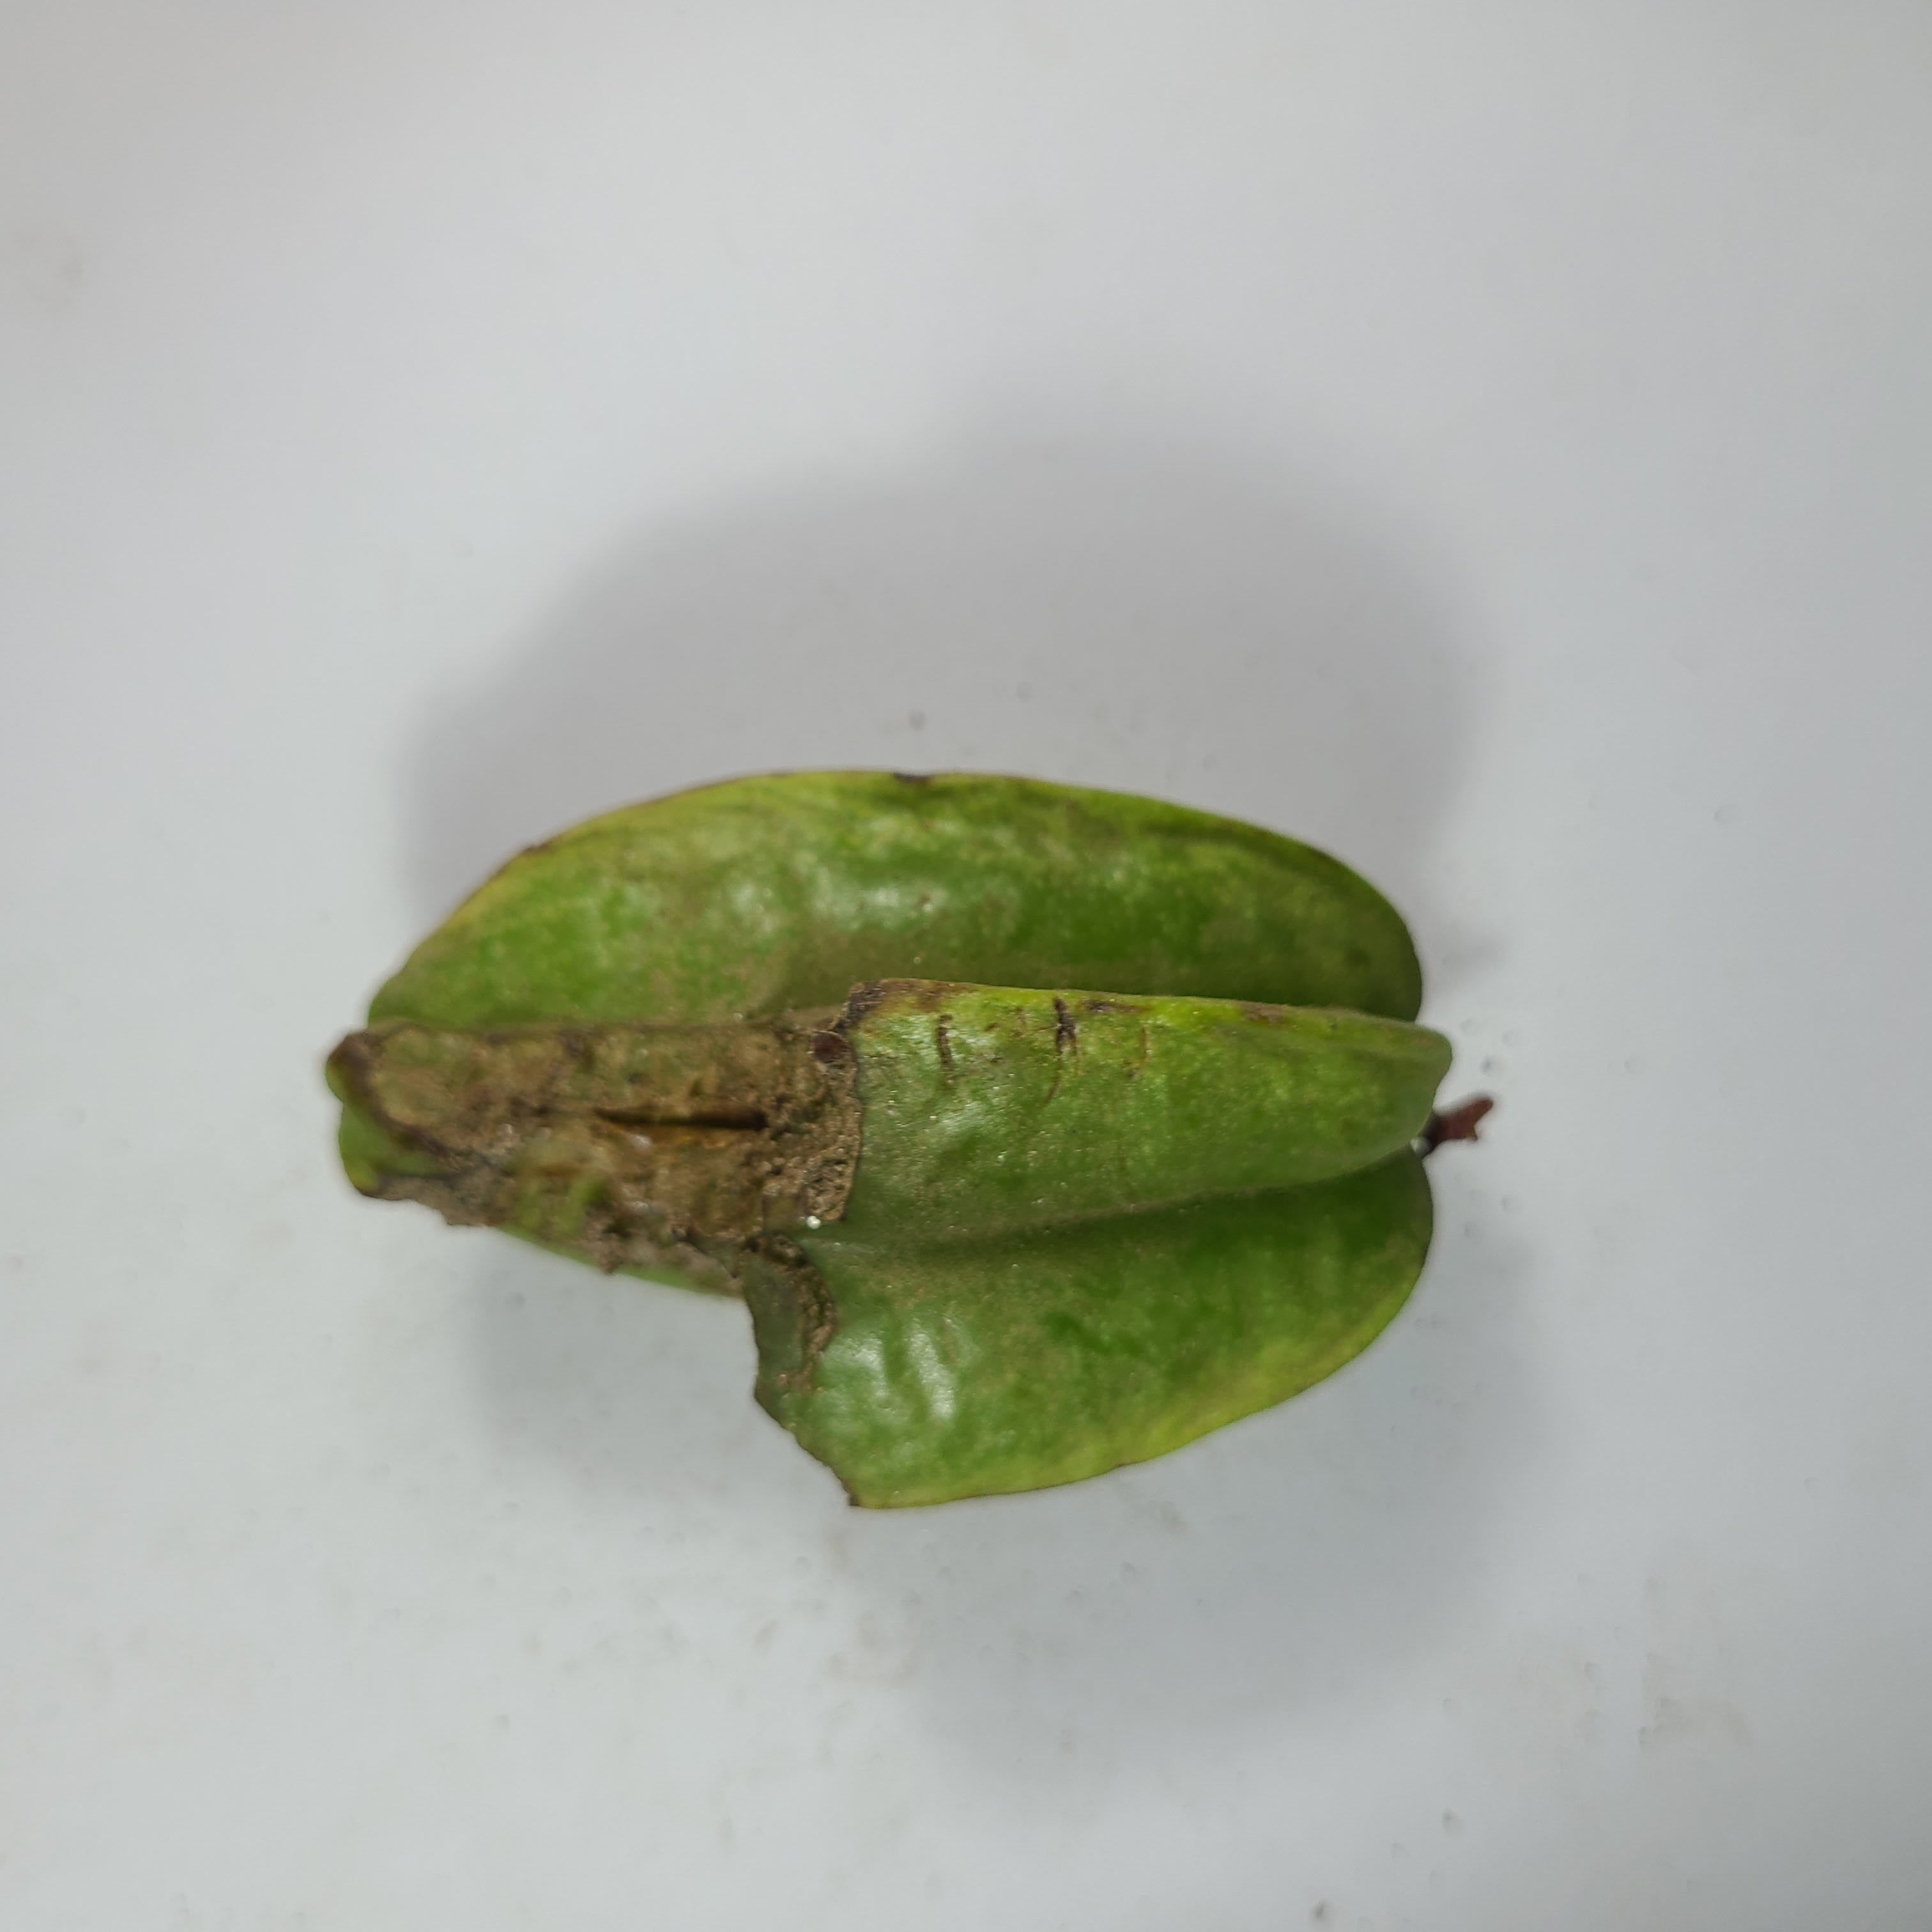
Label: Unhealthy Fruits